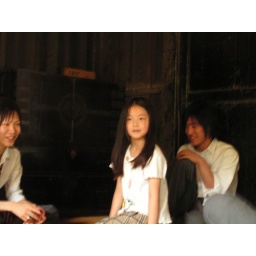
She is cute girl in Kodaira